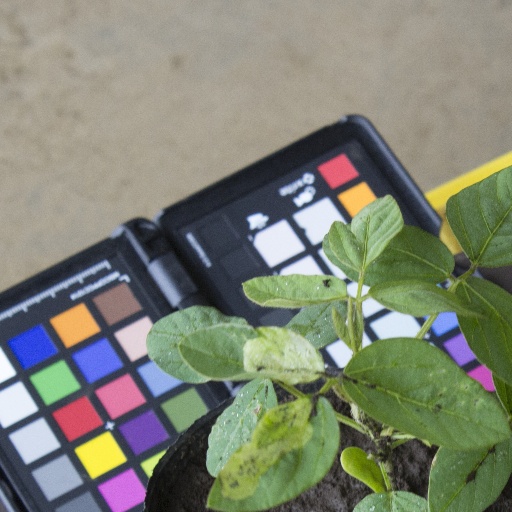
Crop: soybean